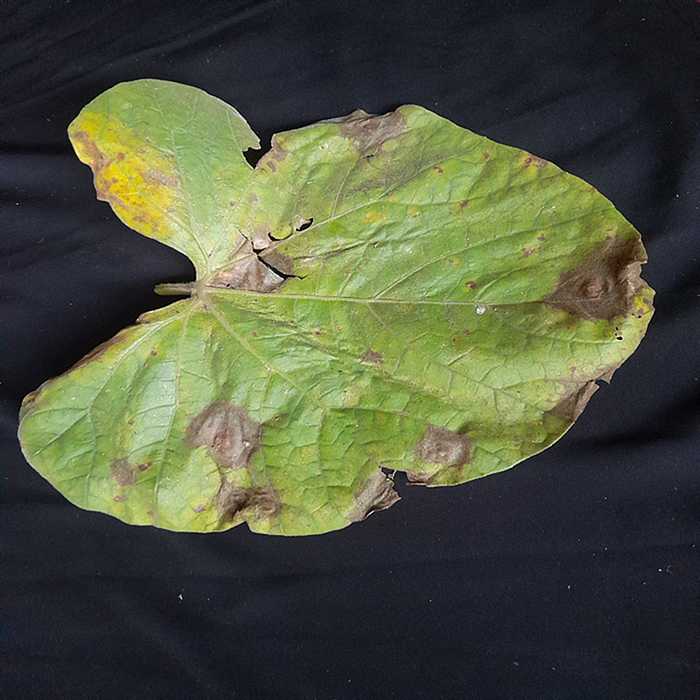
Plant: Bottle gourd
Label: Downey mildew